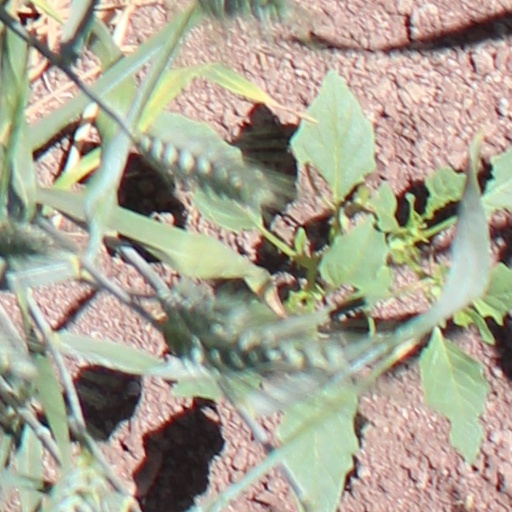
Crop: wheat